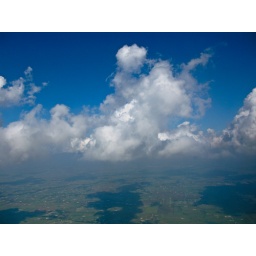
Taken from the window of the plane before landing in Dallas, Texas.